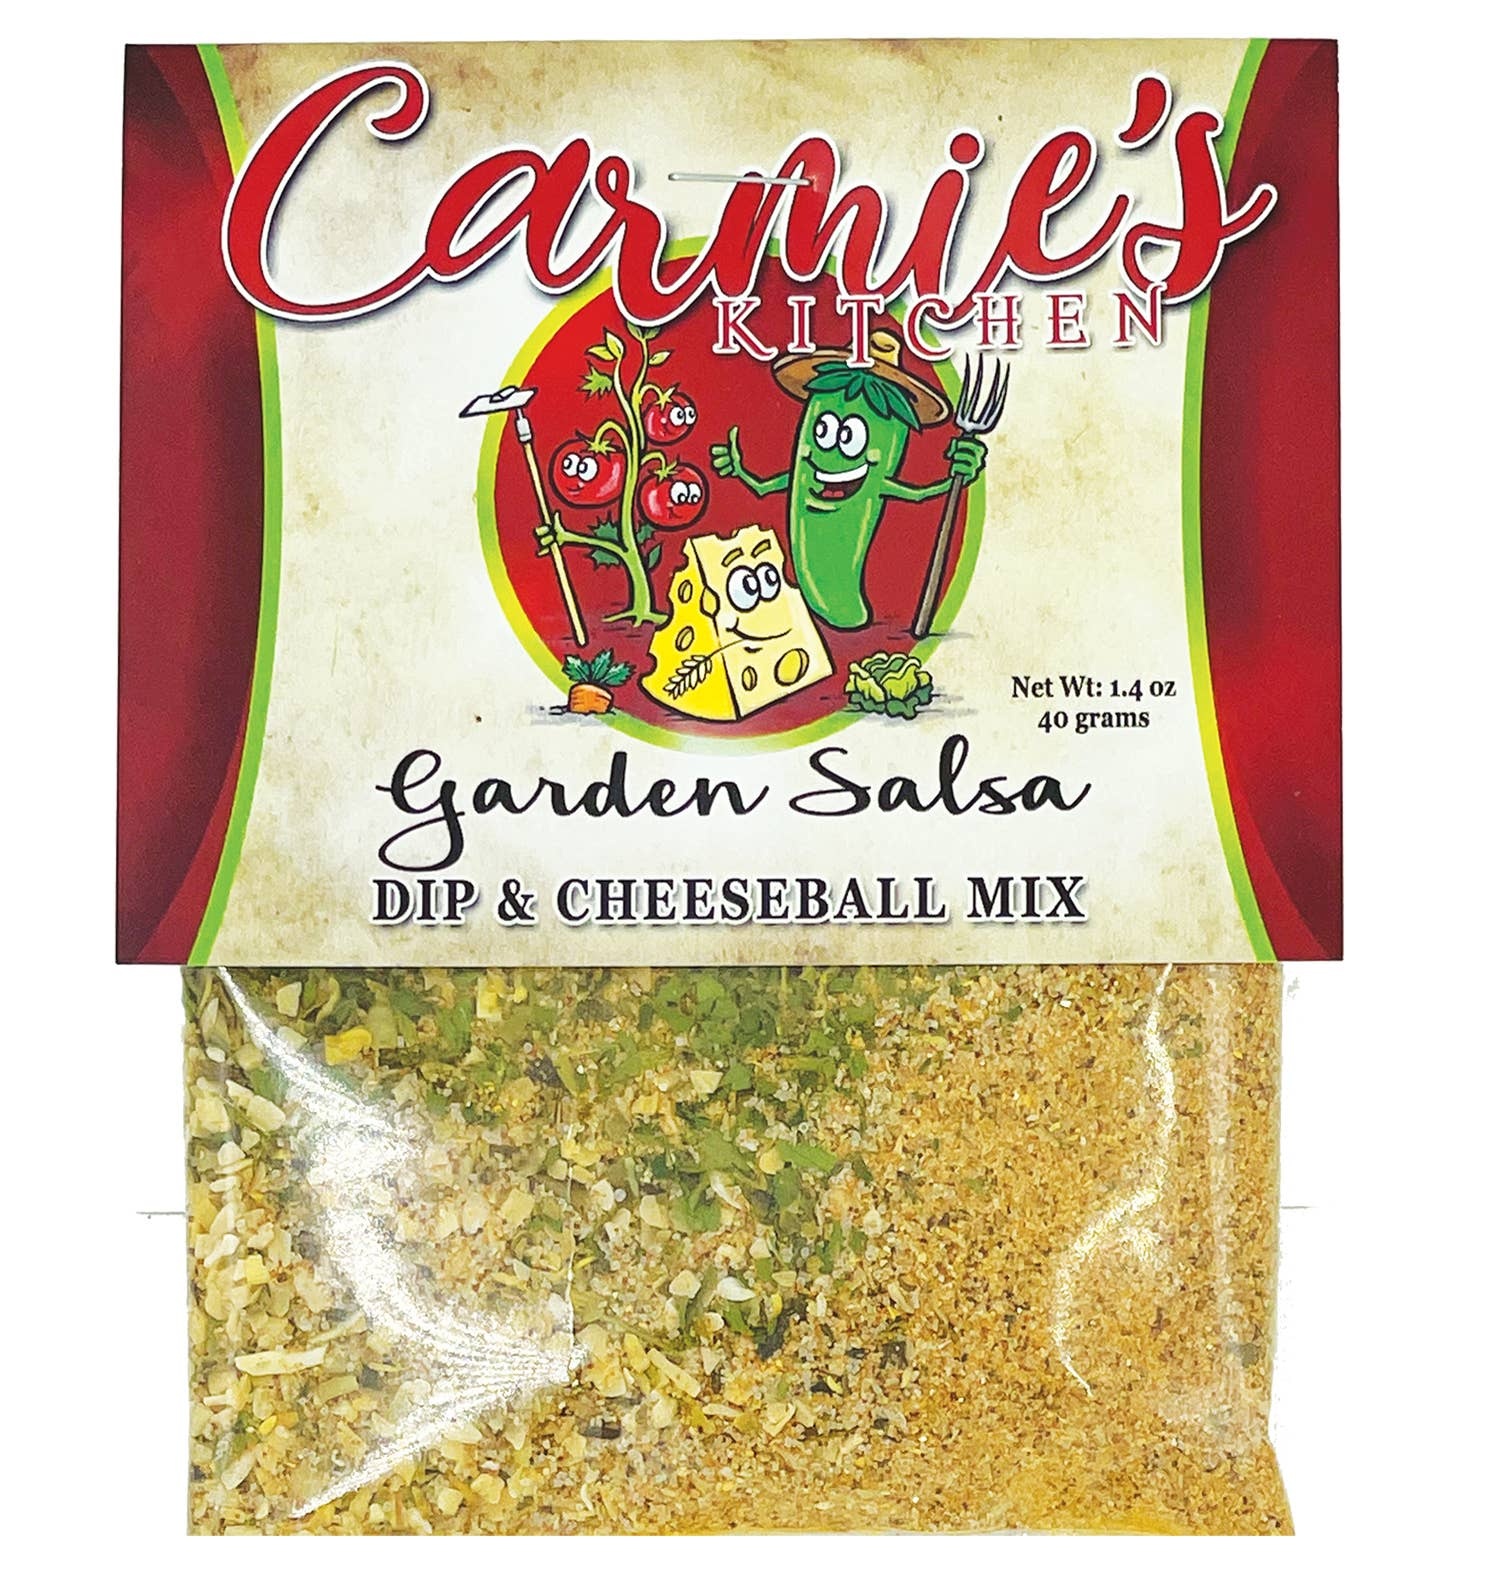
Garden Salsa Dip Mix
Our Garden Salsa mix is easy to prepare and oh, so delicious! We use flavorful sundried tomatoes and sweet Pueblo chiles from Colorado to make this addicting dip mix. It's got a hint of heat with really great flavor. To prepare it, mix with 2 cups sour cream. Mix with cream cheese to make a cheeseball.
Brand: Carmie's Kitchen
Category: Food, Beverages & Tobacco > Food Items > Dips & Spreads > Salsa